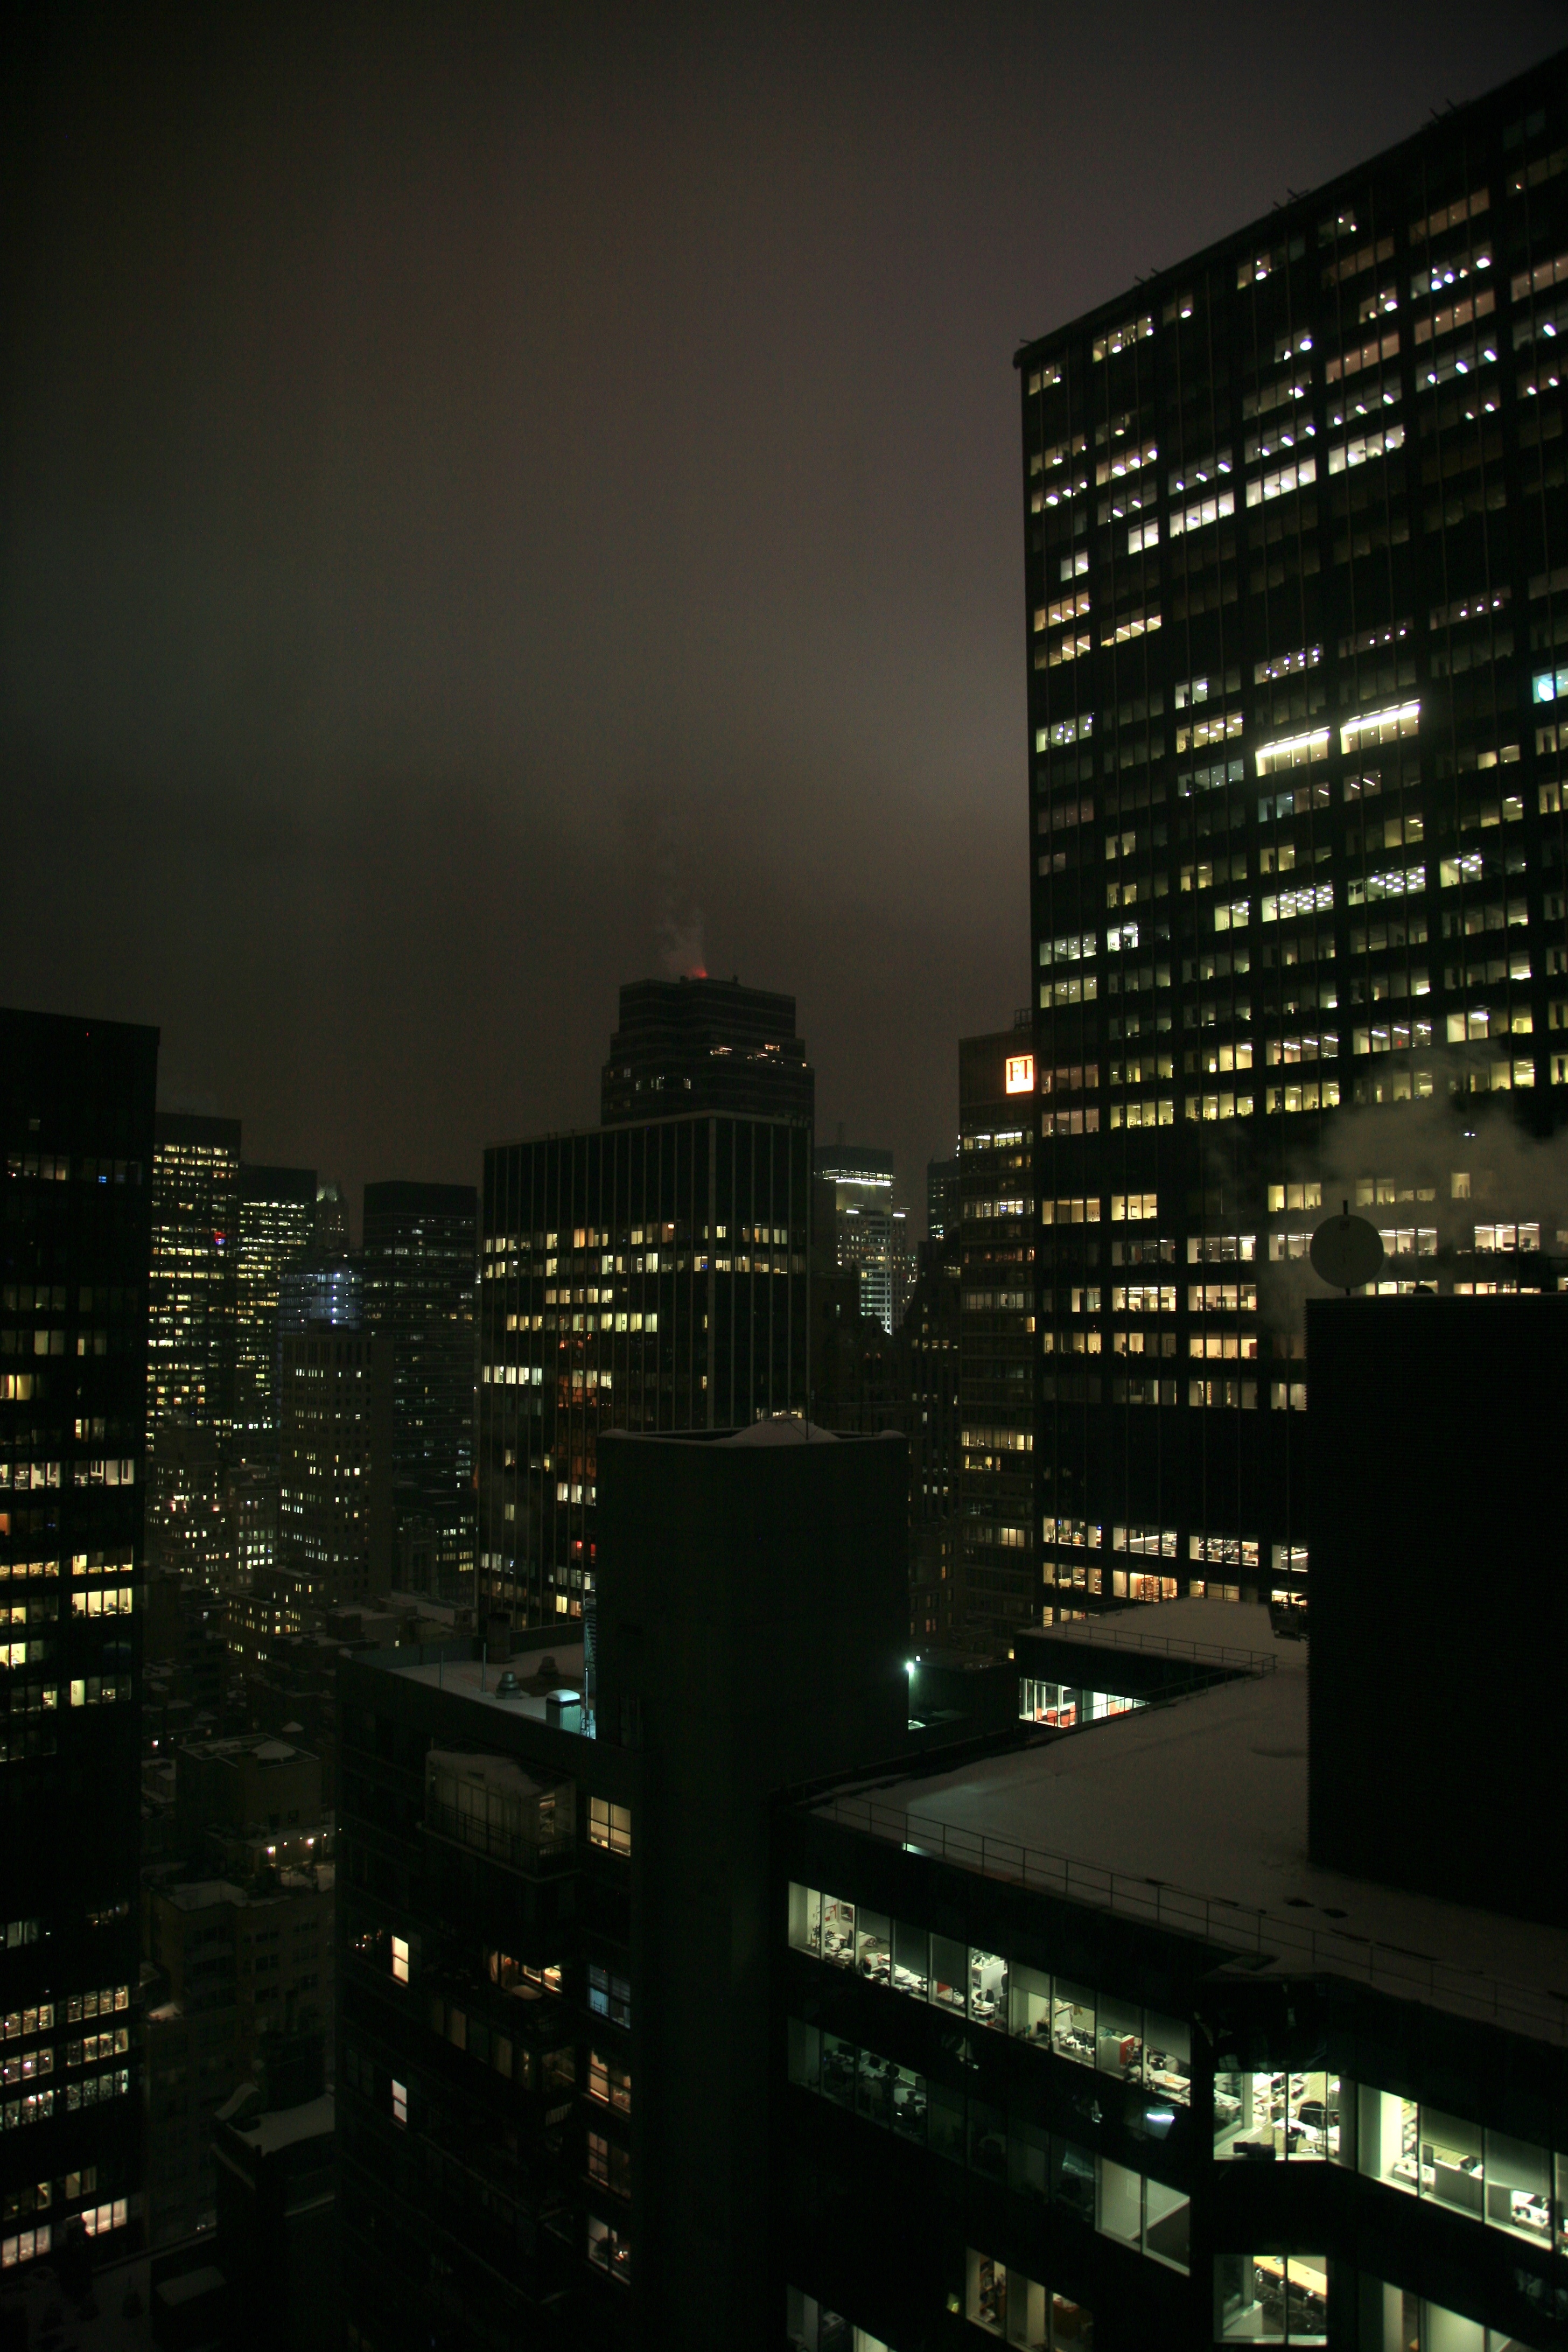
light, skyline, night, city, skyscraper, cityscape, downtown, dusk, evening, reflection, nyc, darkness, tower block, newyork, hotel, newyorkcity, ny, shape, metropolis, midtownwest, parkermeridien, parkermeridienhotel, urban area, human settlement, atmosphere of earth, metropolitan area